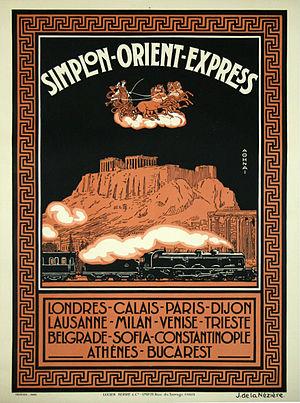
Joseph Daviel de La Nézière est un artiste peintre et illustrateur français, qui fut chargé de missions pour le ministère des Colonies et l'administration postale, pour laquelle il a produit de nombreuses vignettes.